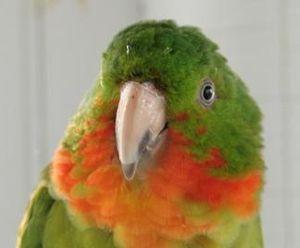
La Conure à gorge rouge est une espèce d'oiseaux appartenant à la famille des Psittacidae.